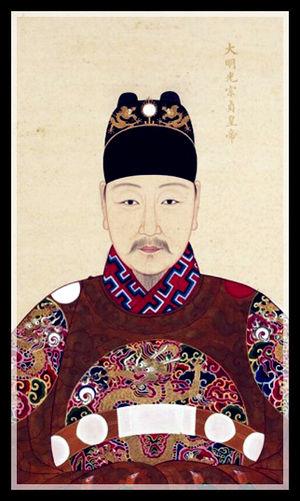
Ceci est une liste des règnes les plus courts.